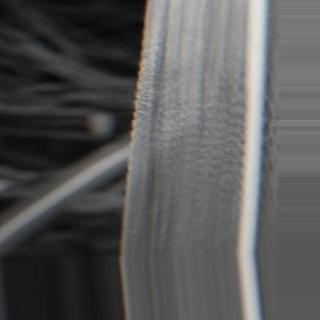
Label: sugarcane_bacterial_blight